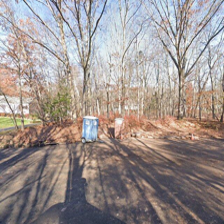
Label: streetView